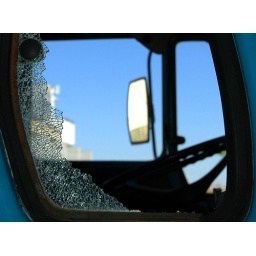
A car crash in the blue